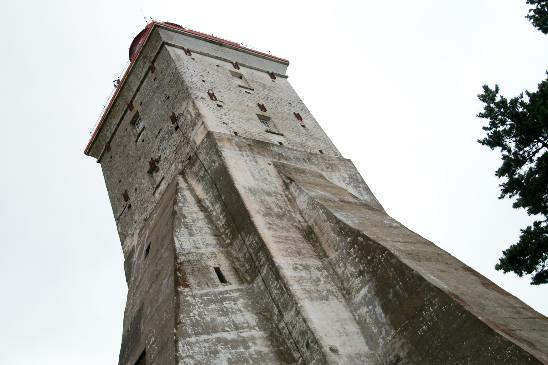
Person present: No